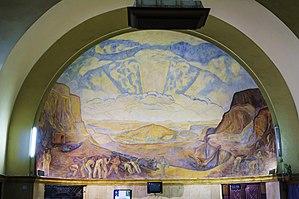
La gare d'Annaba est une gare ferroviaire de la commune algérienne de Annaba, dans le wilaya d'Annaba. Elle se situe à la sortie de la ville sur la route d'El Kala et à proximité de la gare maritime et de la gare routière.